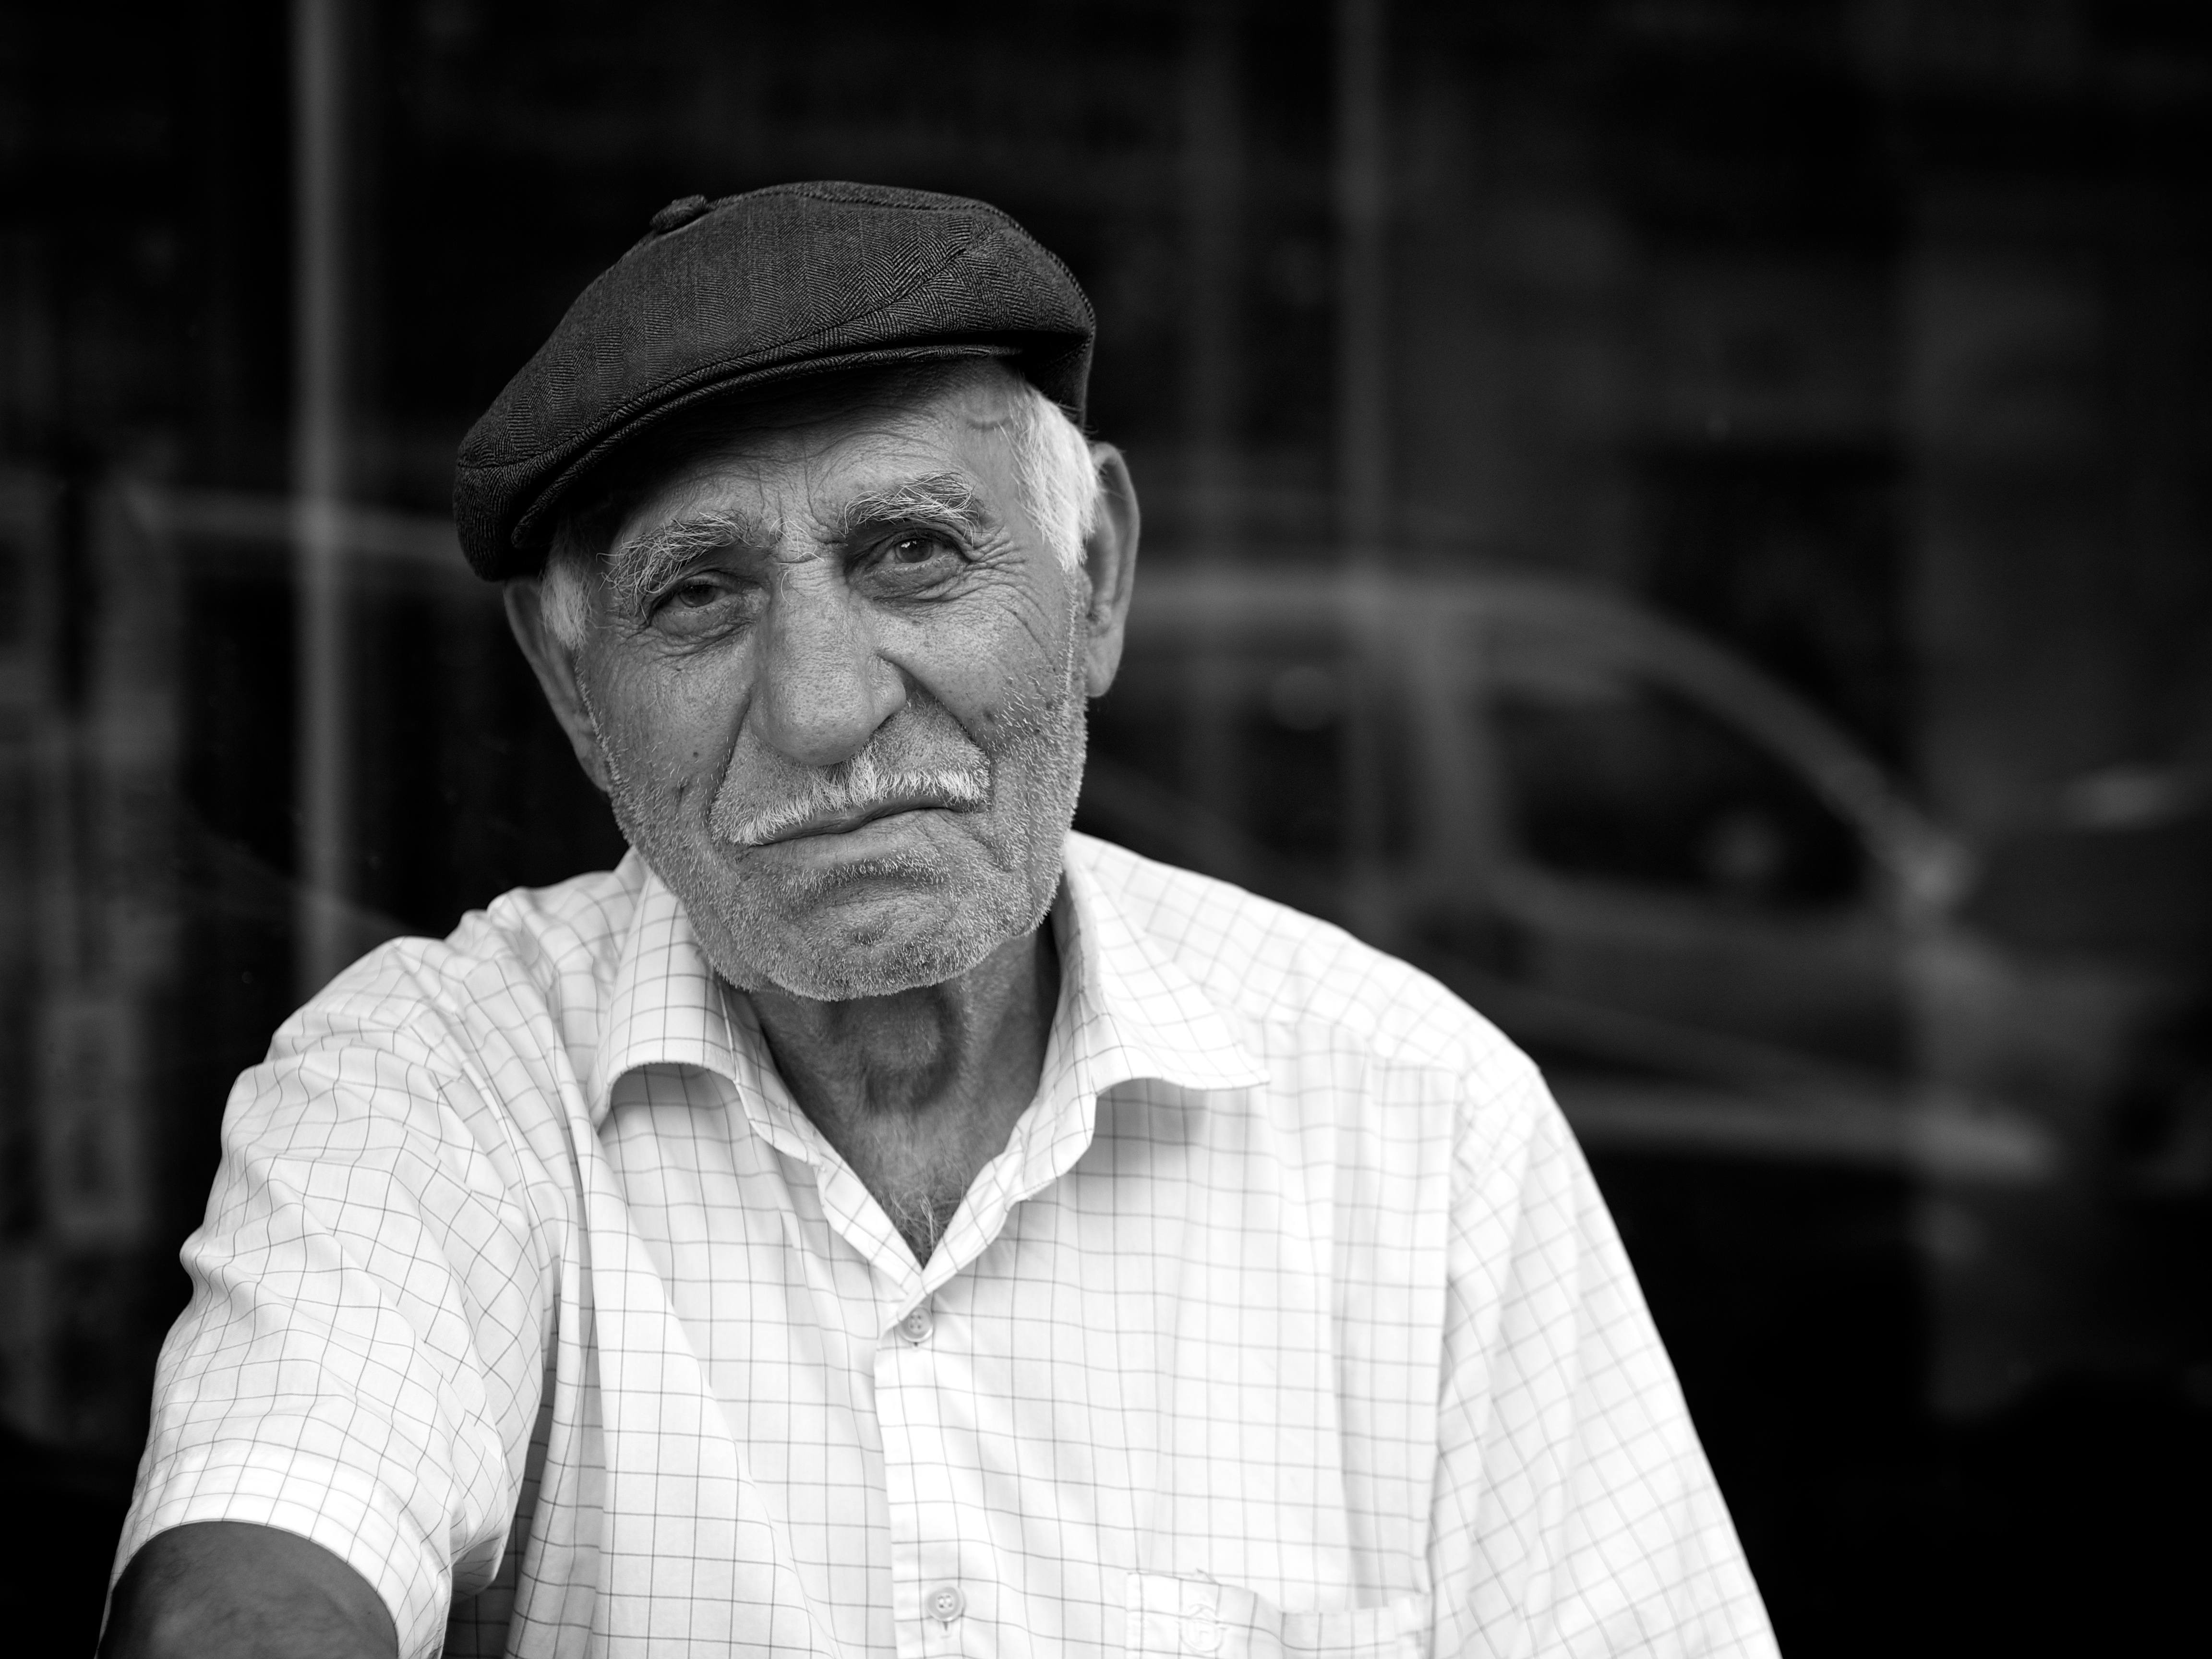
man, person, black and white, people, white, street, photography, ebook, male, portrait, training, black, monochrome, streetphotography, flickr, thomas, video, olympus, omd, fuji, leica, monochrom, leuthard, hcb, thomasleuthard, monochrome photography, facial hair